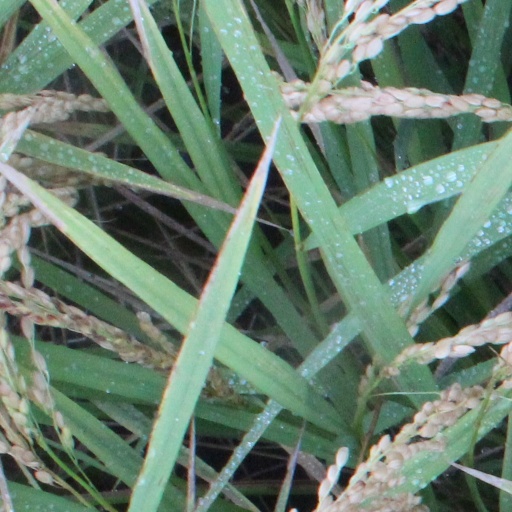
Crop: rice